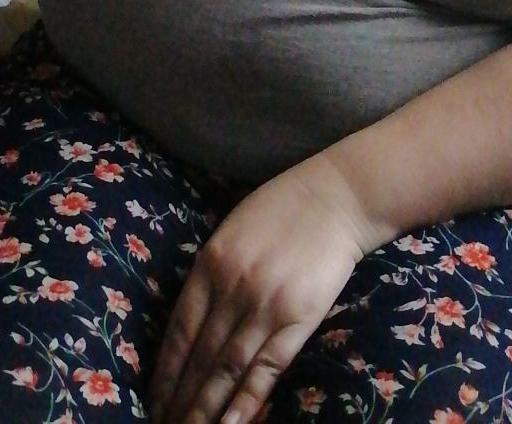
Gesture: no_gesture